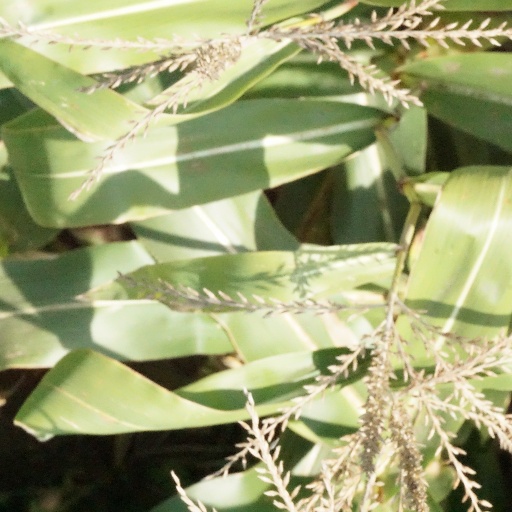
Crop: maize; corn